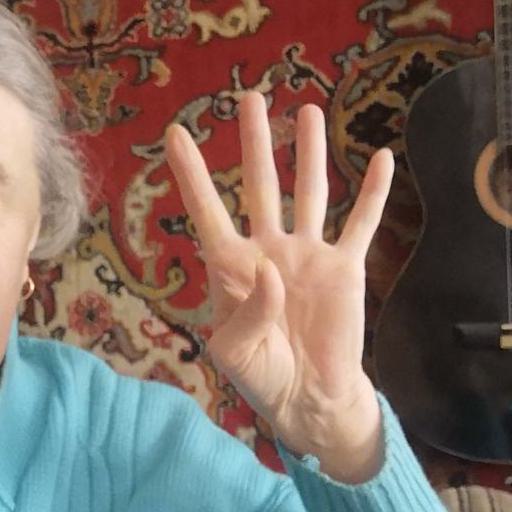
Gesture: four